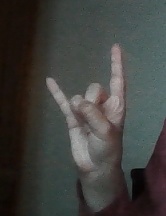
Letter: la